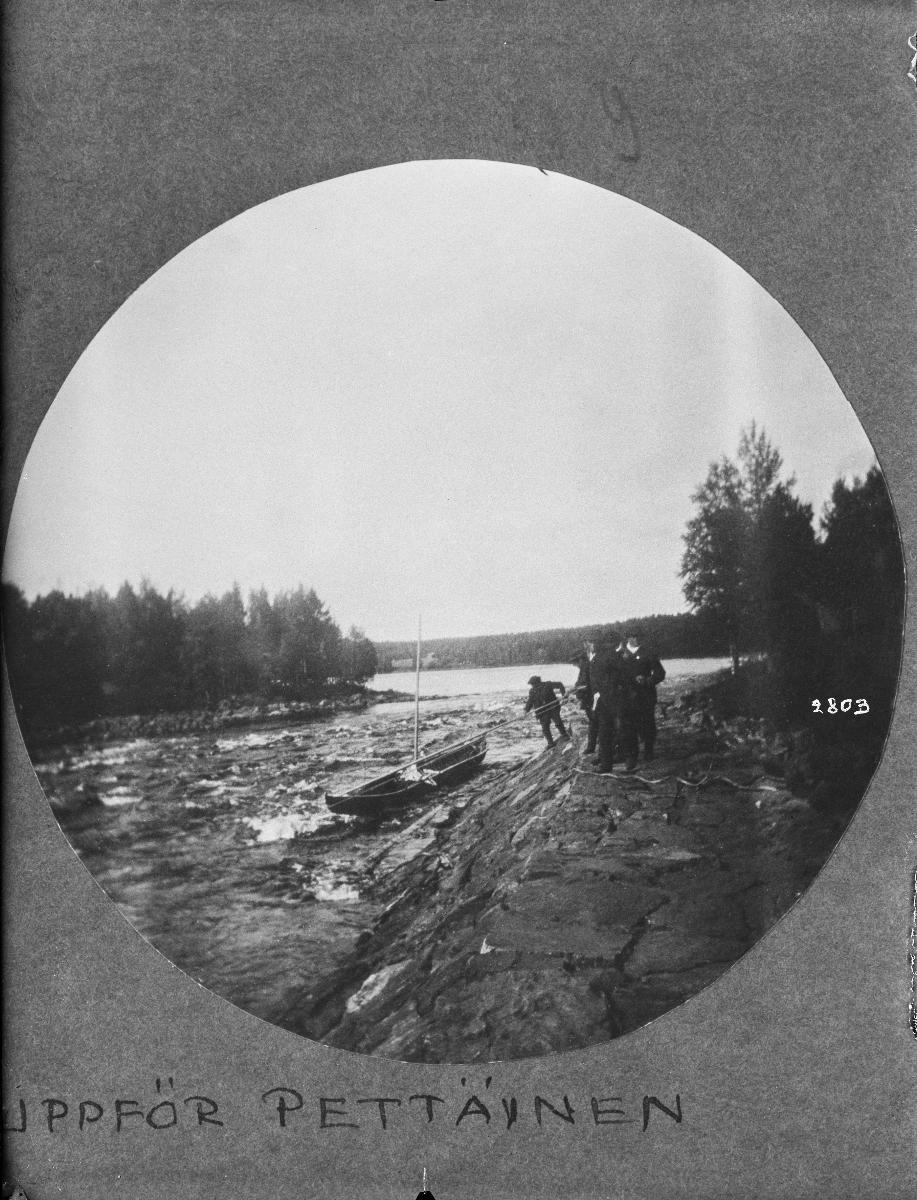
Tjärbränning i Kajanaland 1894
Tervanpoltto Kajaanin seudulla vuonna 1894; Producing tar in the Kajaani region in 1894
sisällön kuvaus: Tervaveneitä vedetään vuonna 1894 ylös Petäisenkoskea, joka sijaitsee Kajaanin kaupungista pari kilometriä vastavirtaan. content description: Tar boats are being pushed at the Petäisenkoski of the Kajaaninjoki river a couple of kilometres upstream from the town of Kajaani, Finland, in 1894. innehållsbeskrivning: Tjärbåtarna skuas uppför Pettäinen vid Kajana älven, några kilometers från staden Kajana, Finland 1894.
Kuvaaja: Sparre, Louis, kuvaaja
Vuosi: 1893
Paikka: Suomi, Kainuu, Kajaani
Aiheet: vesiliikenne; joet; sisävedet; tervaveneet; tervakauppa; kanavaliikenne; soutuveneet (veneet); kosket; Pettäinen; Pettäisenkoski; Petäisenkoski; water traffic; rivers; inland waters; tar trade; canal traffic; rapids; Pettäinen rapids; Pettäisenkoski rapids; Petäisenkoski rapids; sjötrafik; floder; åar och älvar; inlandsvatten; tjärhandel; kanaltrafik; forsar; forsen Pettäinen; forsen Pettäisenkoski; forsen Petäisenkoski